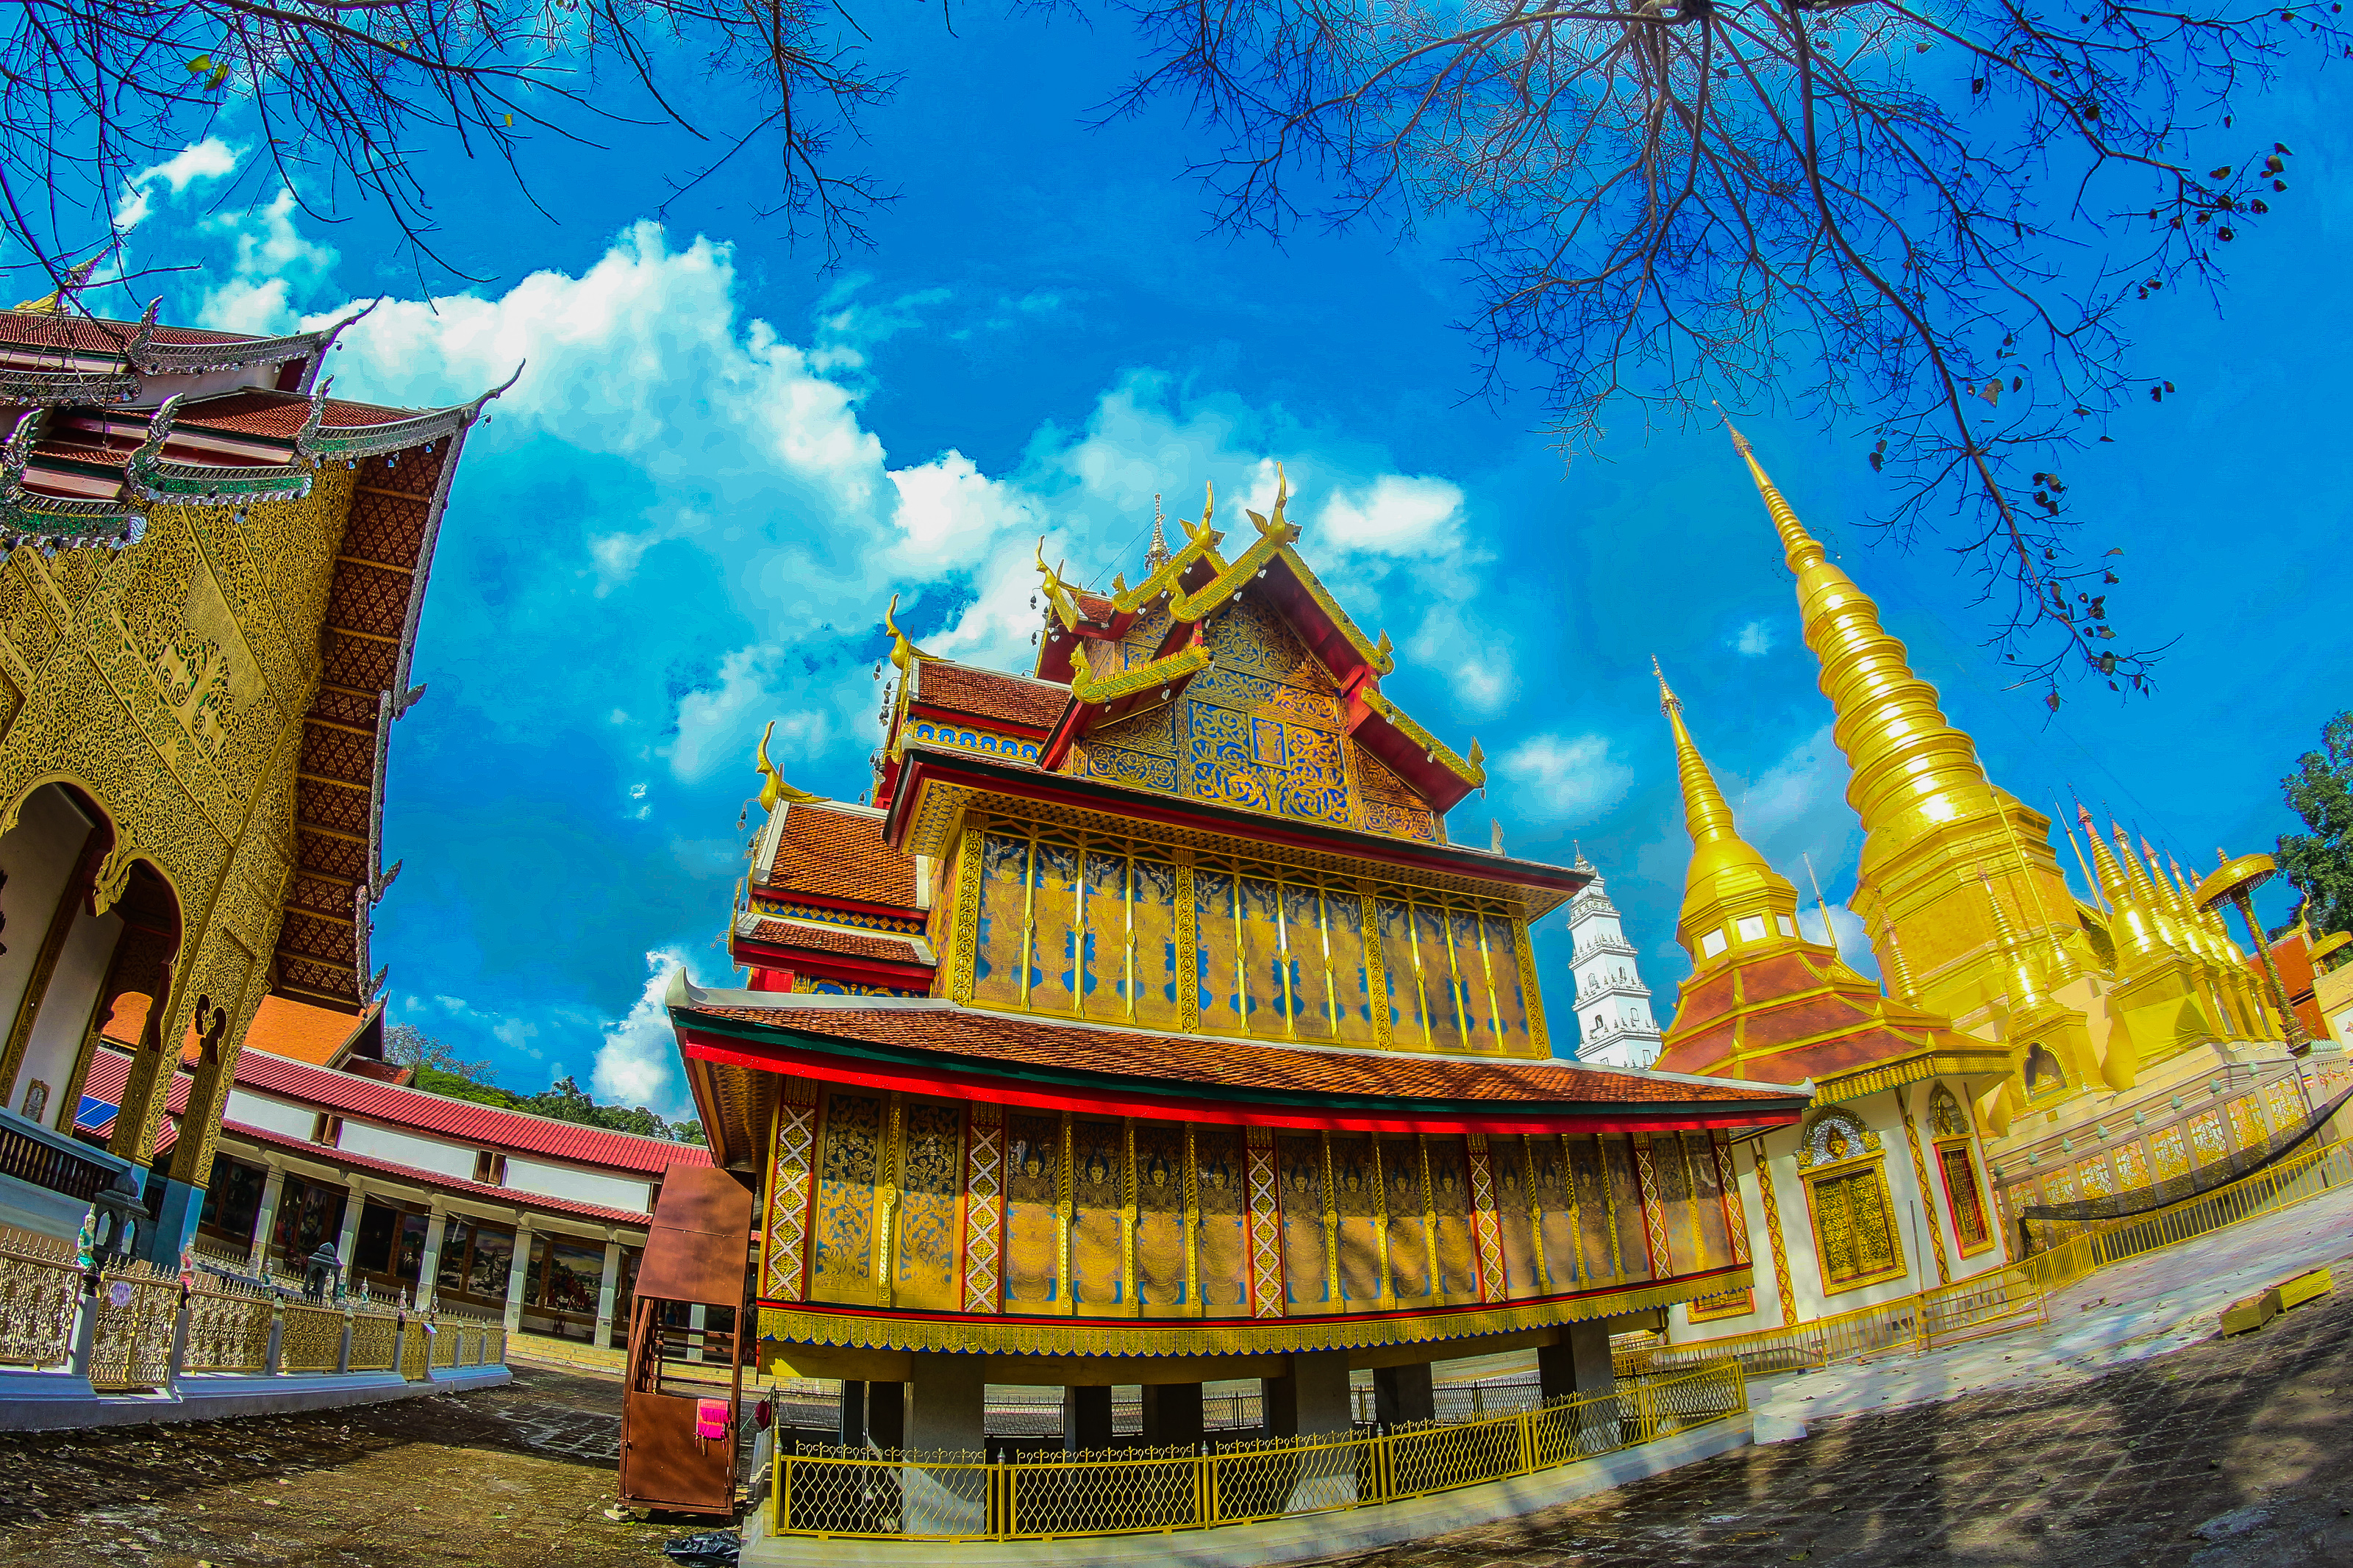
thailand, traditional, temple, asia, wat, ancient, famous, culture, buddha, religion, architecture, old, travel, gold, pagoda, buddhism, art, thai, asian, background, tourism, beautiful, sky, building, lamphun, statue, place, buddhist, tourist, religious, chinese architecture, landmark, place of worship, cloud, photography, historic site, shrine, ancient history, leisure, tree, world, tourist attraction, fisheye lens, japanese architecture, stock photography, Colorfulness, city, monastery